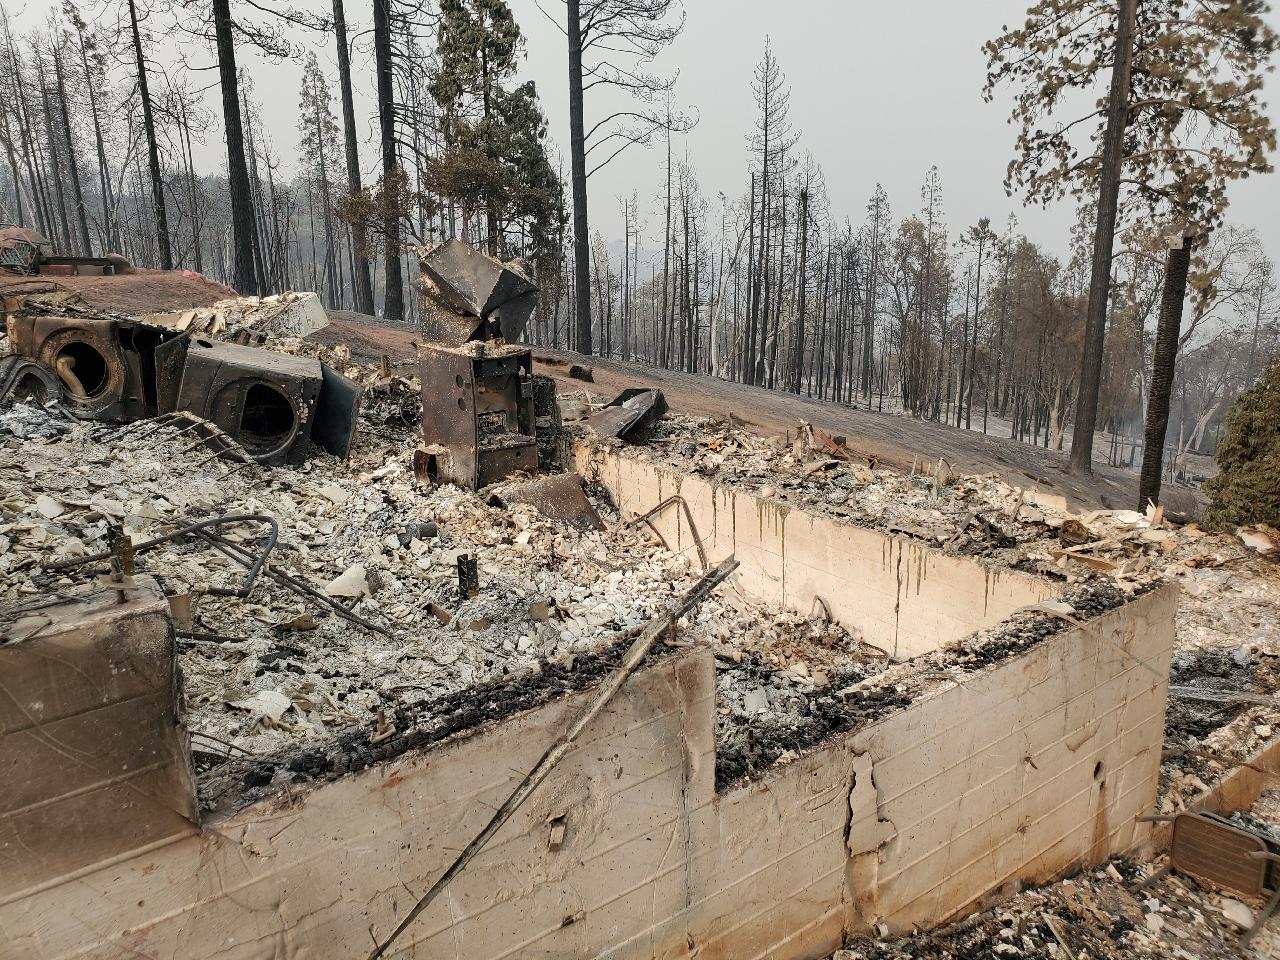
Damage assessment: destroyed